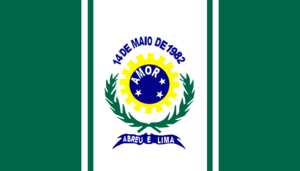
Abreu e Lima est une ville brésilienne du littoral de l'État du Pernambouc.